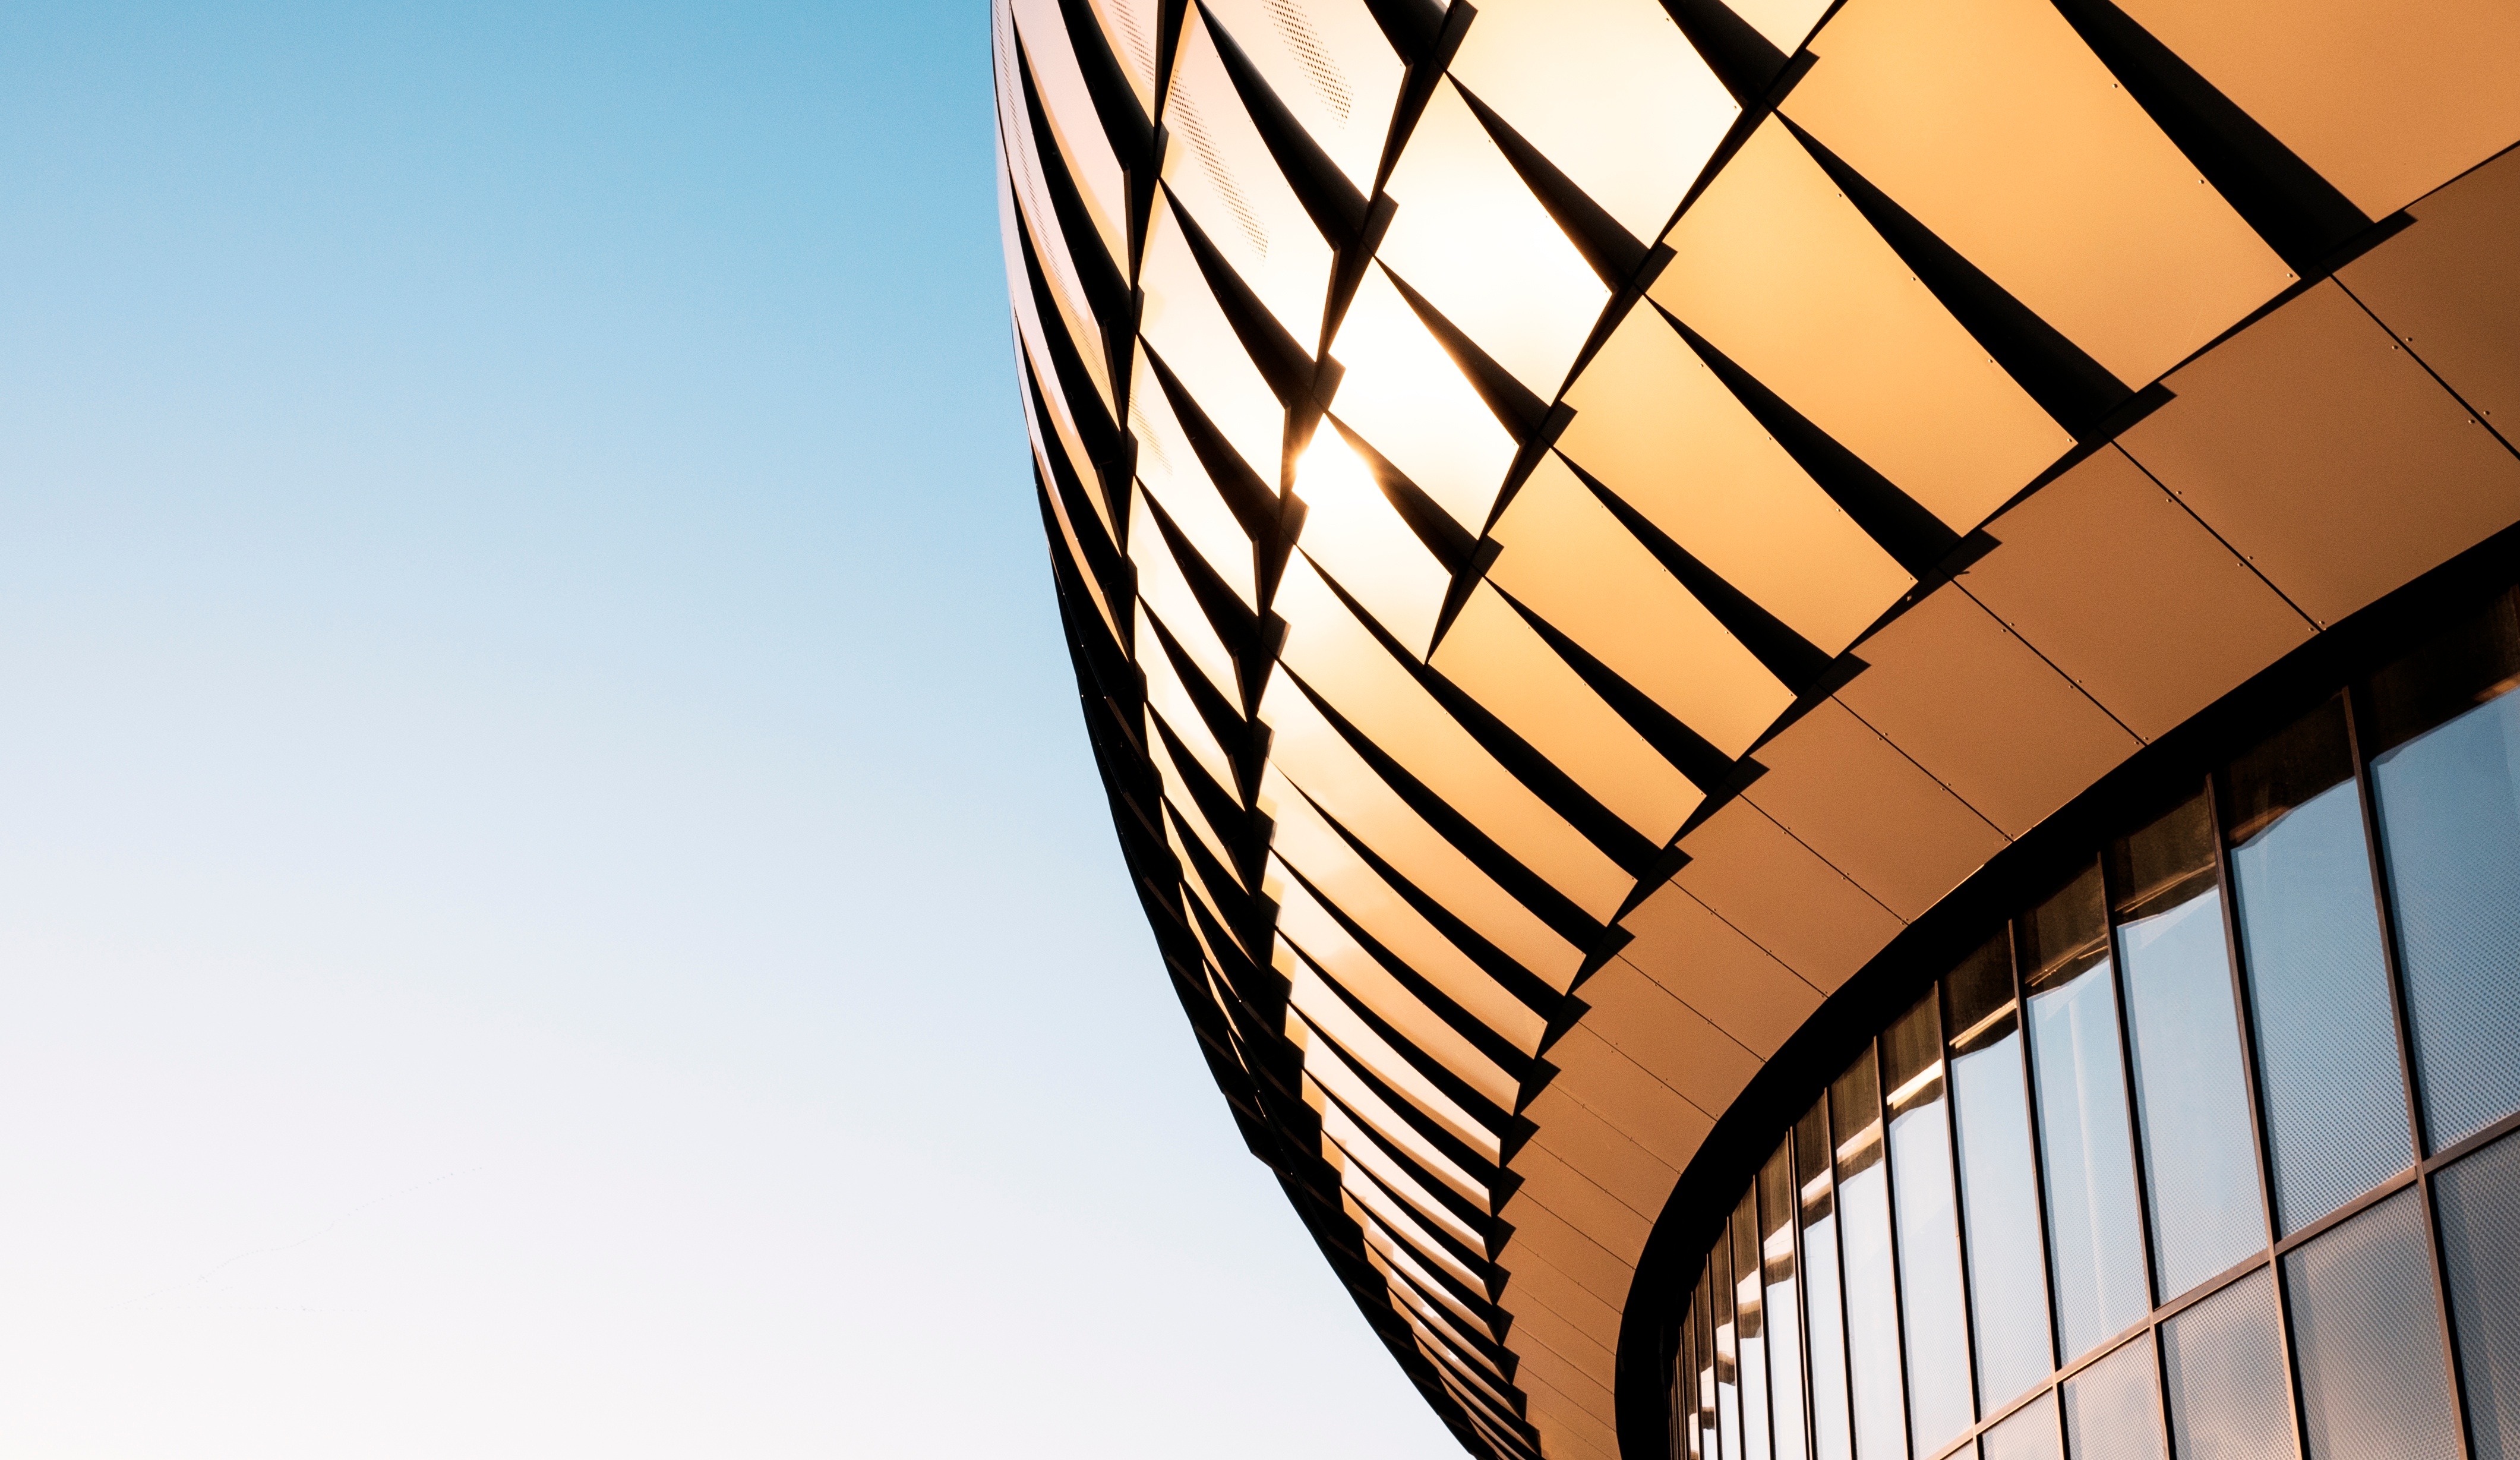
architecture, sky, window, skyscraper, line, curve, reflection, color, lighting, circle, symmetry, shape, daylighting